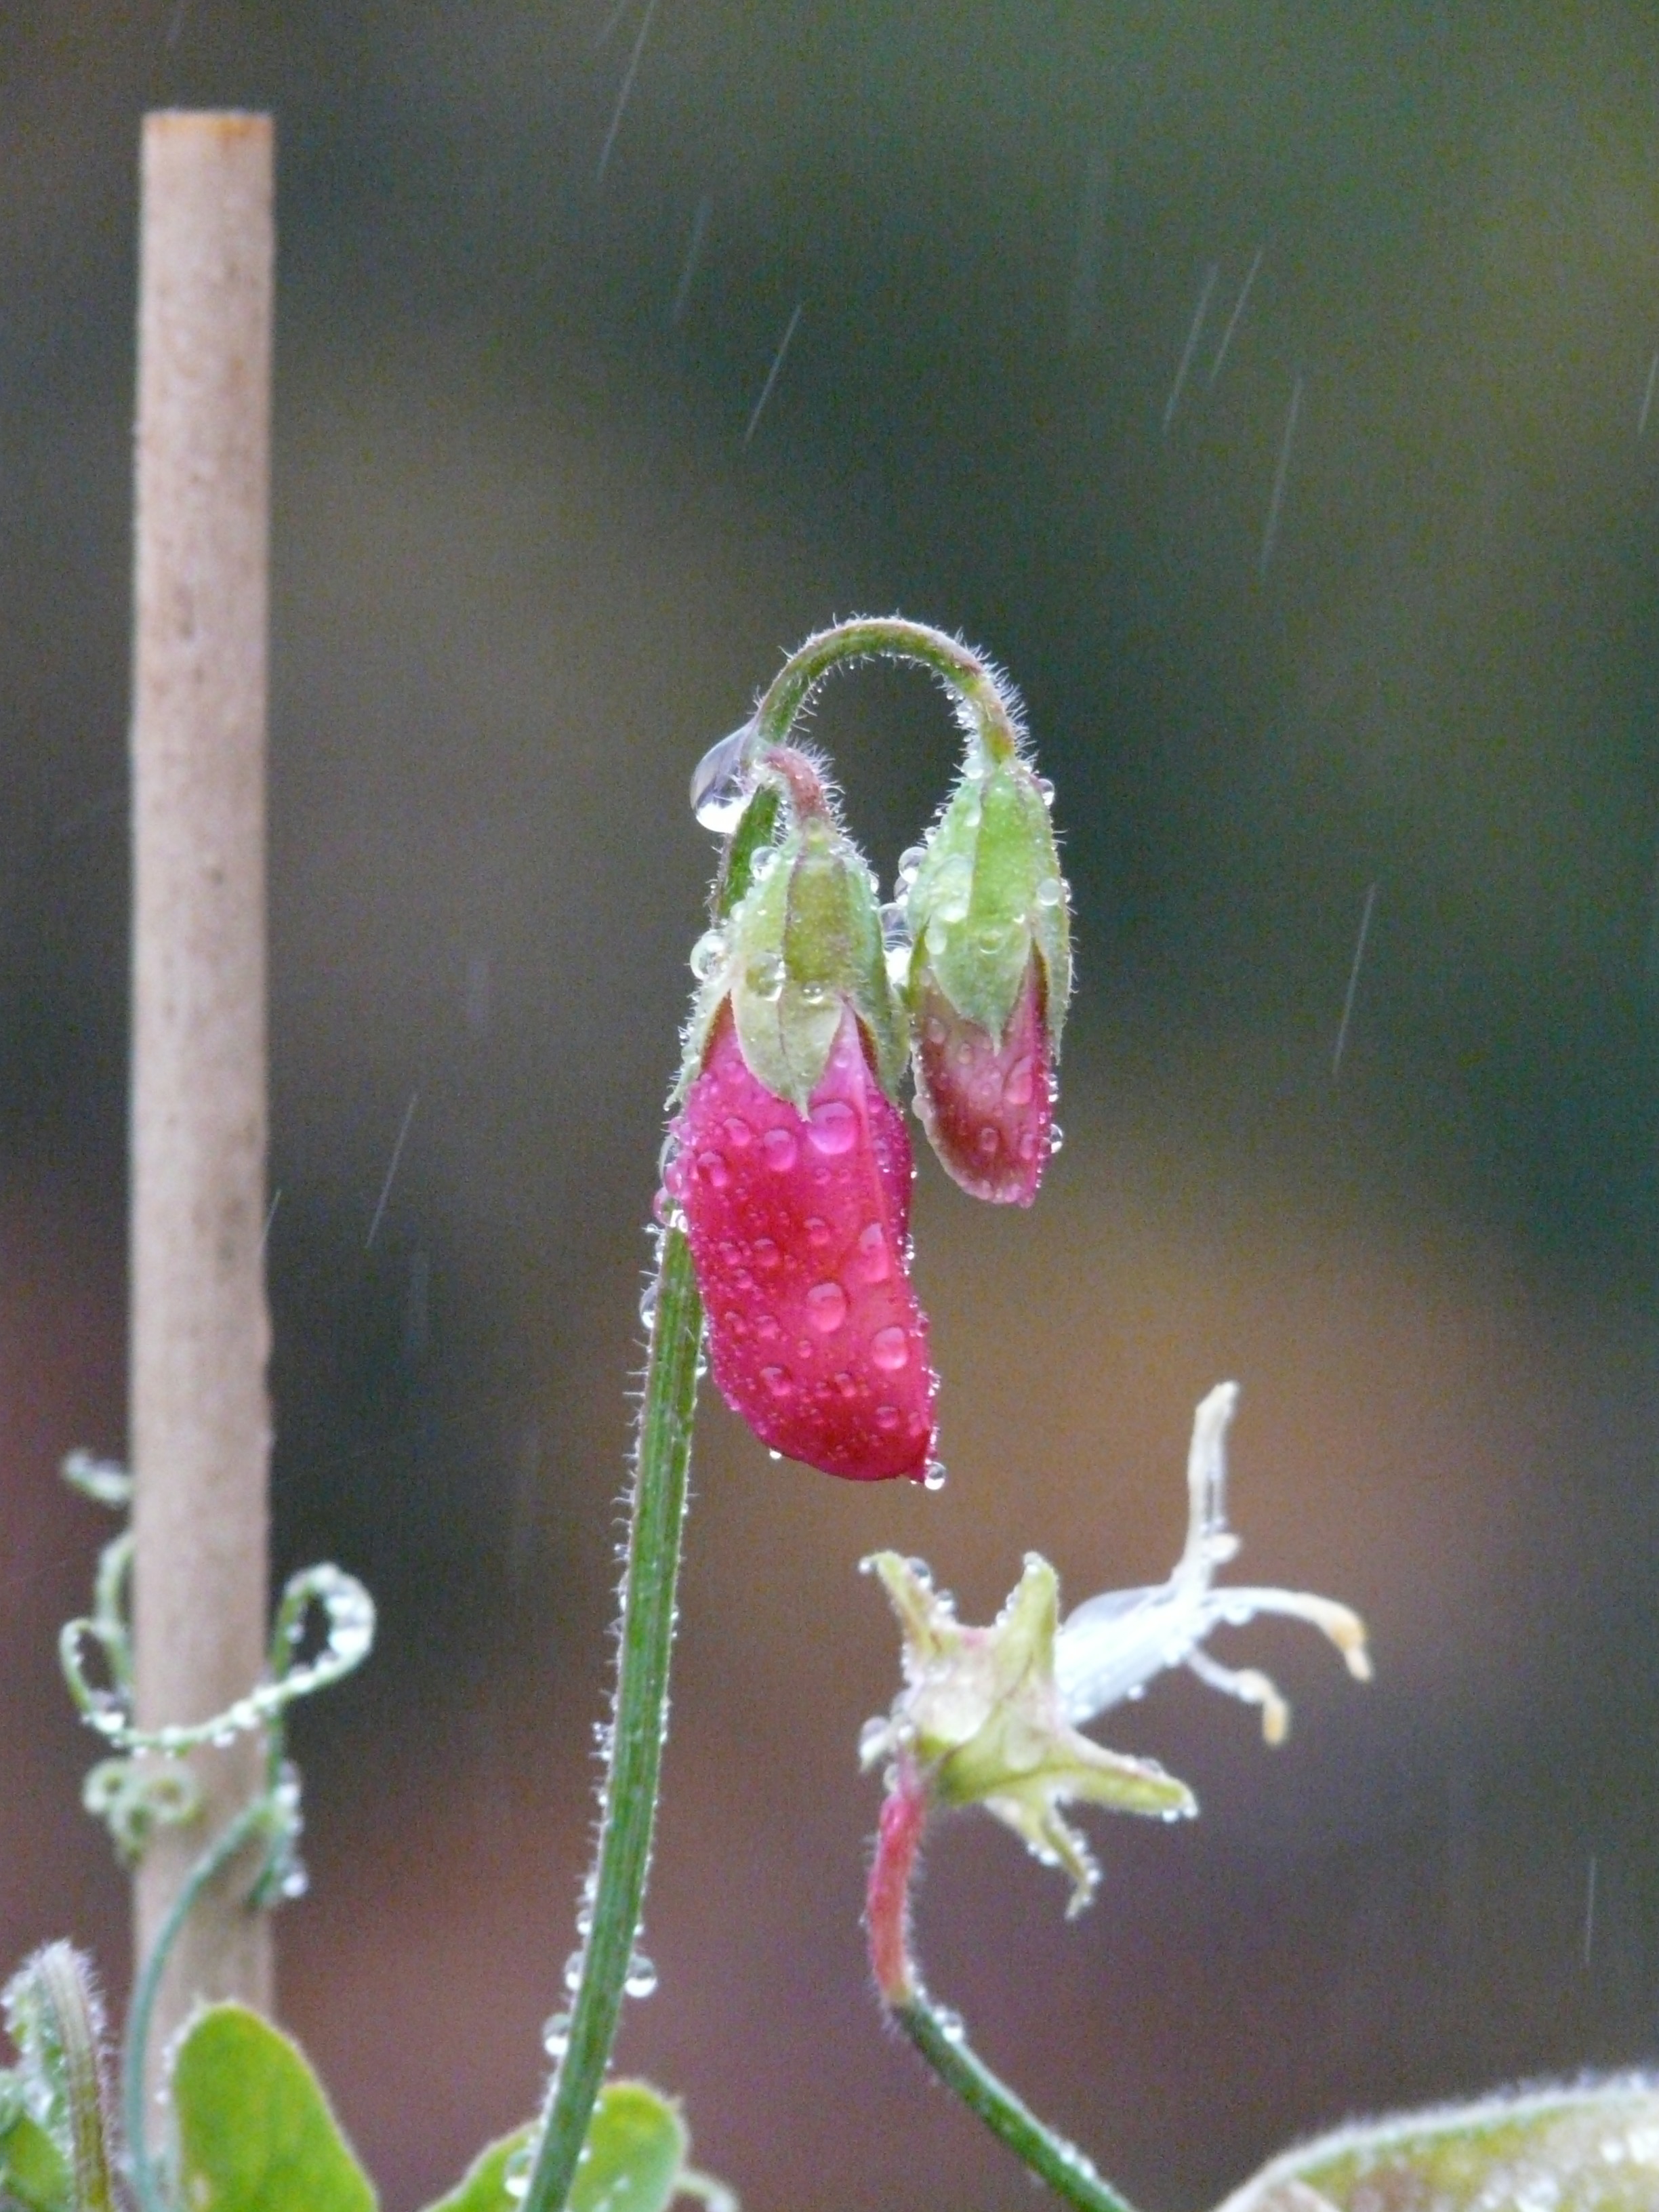
branch, blossom, plant, rain, leaf, flower, bloom, raindrop, wet, red, produce, botany, flora, close up, vicia, bud, flower garden, back light, macro photography, legume, flowering plant, fabaceae, vetch, faboideae, plant stem, land plant